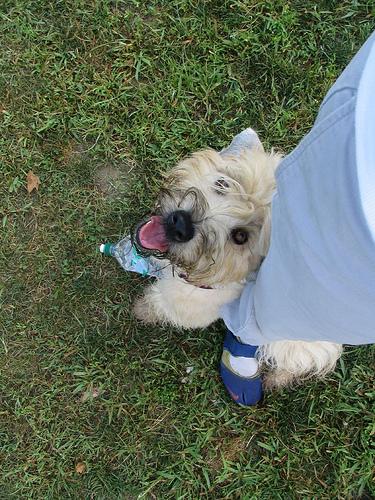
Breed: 235-n000090-soft_coated_wheaten_terrier